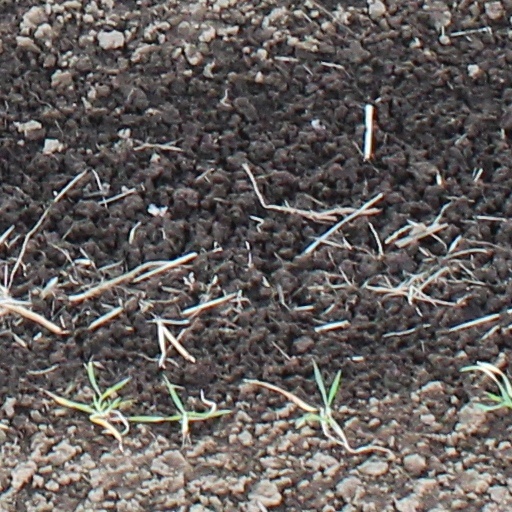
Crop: wheat